William Krisel

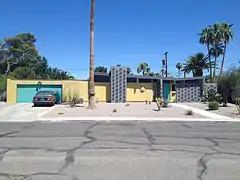
A William Krisel-designed home featuring a distinctive butterfly roof in Paradise Palms in Las Vegas, Nevada

William Krisel (November 14, 1924 – June 5, 2017) was an American architect best known for his pioneering designs of mid-century residential and commercial architecture. Most of his designs are for affordable homes, especially tract housing, with a modern aesthetic.